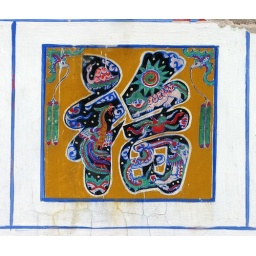
Morning bike ride photo. Painted in a house in the process of demolition.along the coast in Da Nang, Vietnam.